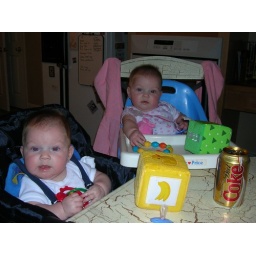
Sometimes we just walk in and find the girls hanging out at the kitchen table.